Red River campaign

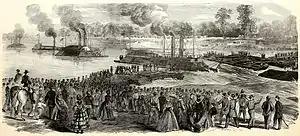
Bailey's Dam at Alexandria, Louisiana

At Alexandria, relations between Banks and many of the others deteriorated further. Each side sent exaggerated accounts to friendly newspapers and supporters. Major-General John A. McClernand arrived with reinforcements from Texas, and he had also previously had poor relations with A. J. Smith and Porter. Smith obeyed only those orders he wanted to obey.